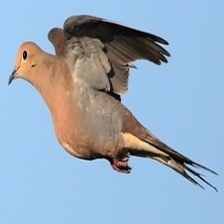
Species: MOURNING DOVE
Scientific name: ZENAIDA MACROURA